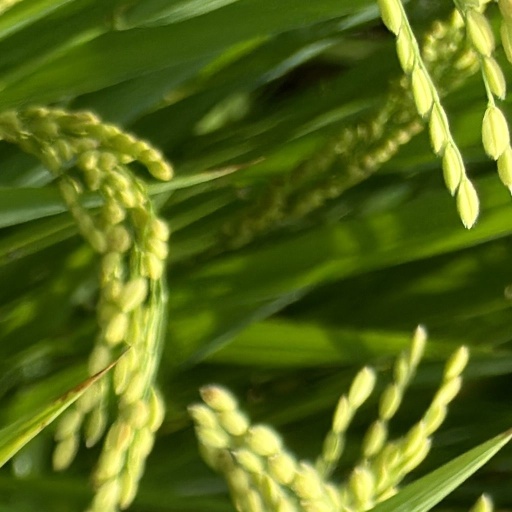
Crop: rice